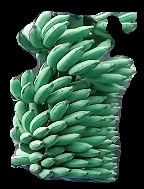
Variety: elakki-bale
Grade: grade1